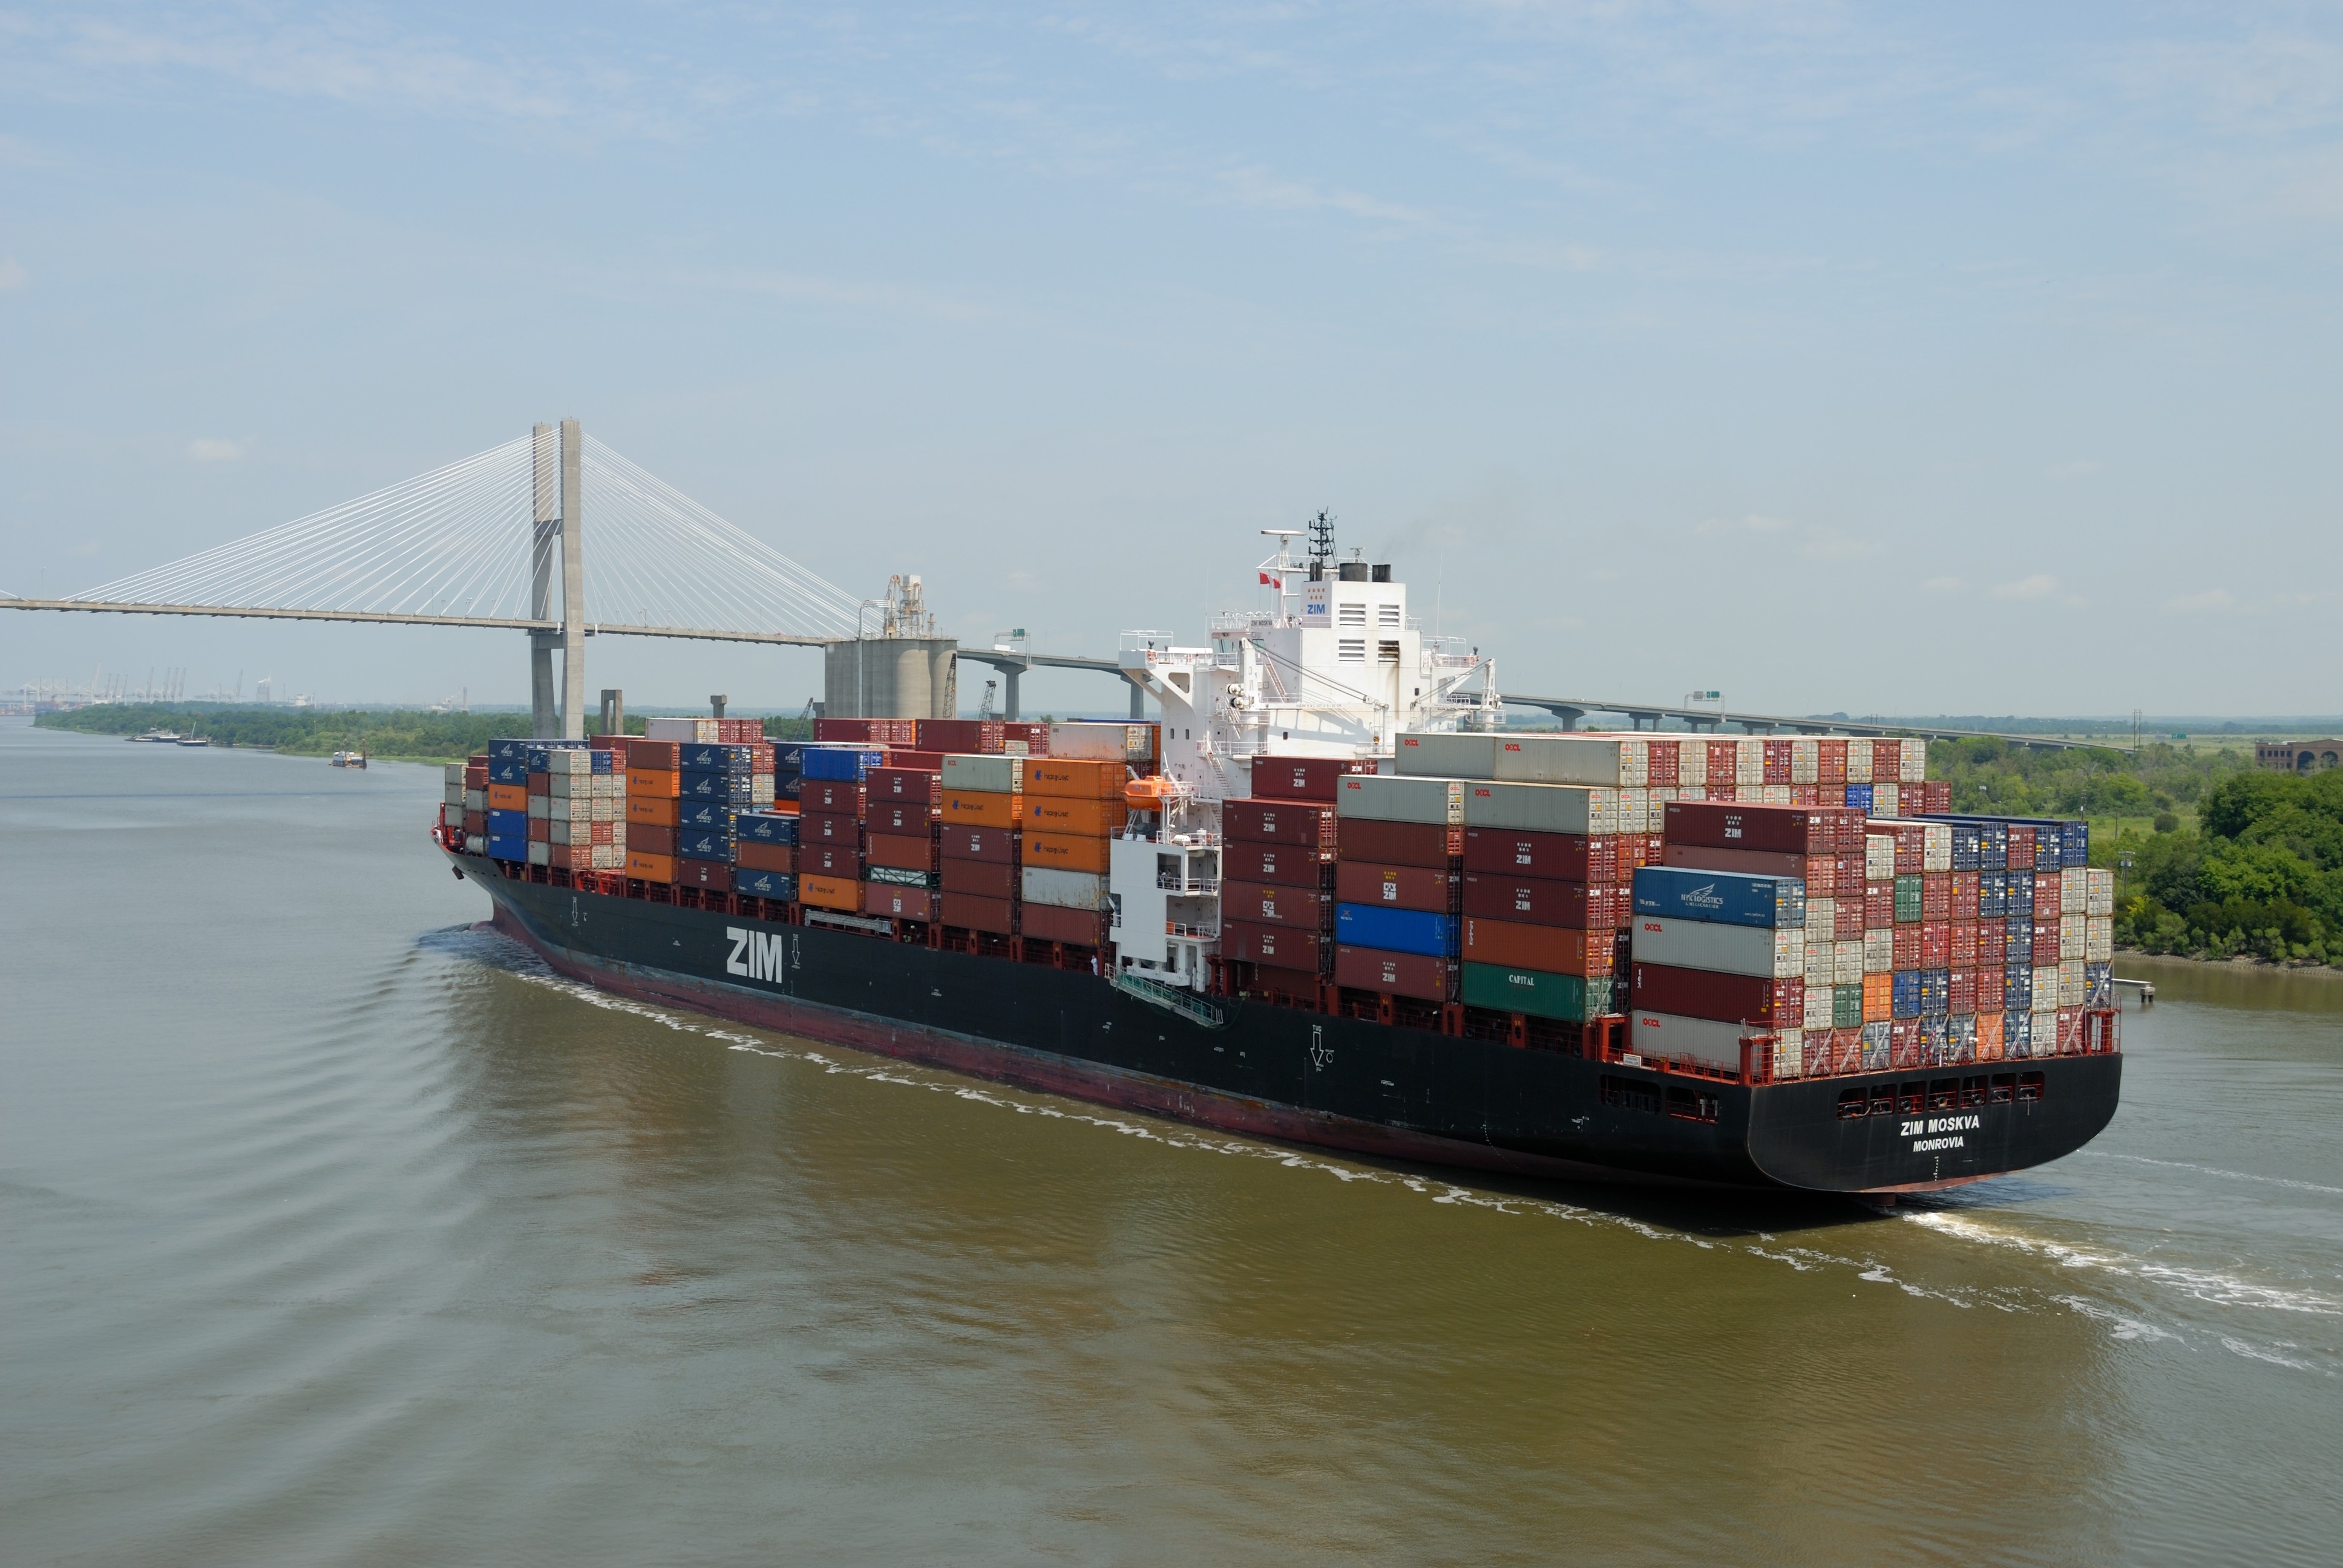
sea, water, ocean, dock, sky, boat, pier, river, ship, transportation, transport, vessel, vehicle, harbor, industrial, industry, business, port, freight, cargo ship, waterway, ferry, international, savannah, nautical, container, cargo, shipyard, trade, georgia, channel, freighter, shipping, tugboat, watercraft, bulk, carrier, delivery, barge, container ship, loading, goods, export, motor ship, unloading, import, freight transport, bulk carrier, floating production storage and offloading